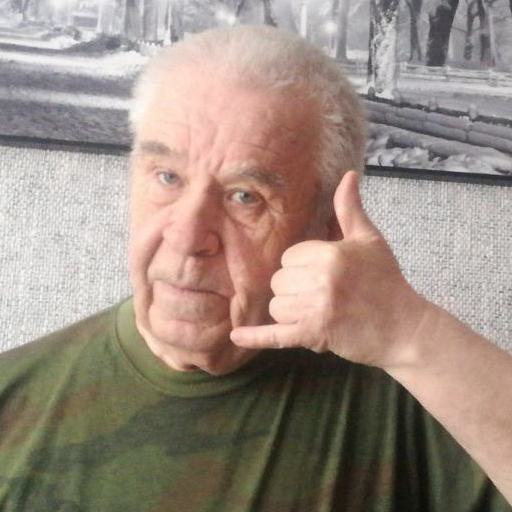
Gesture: call